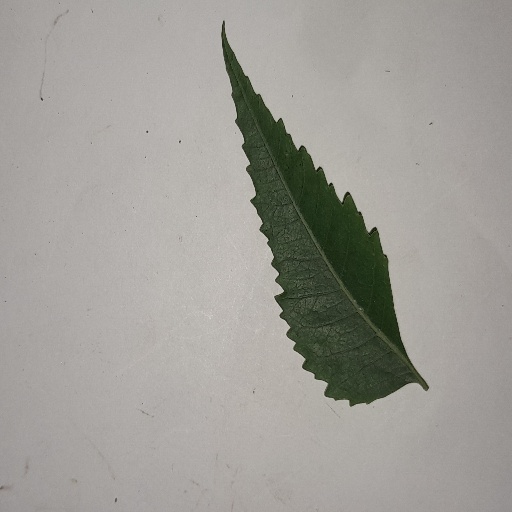
Species: Neem
Leaf condition: Healthy Leaf